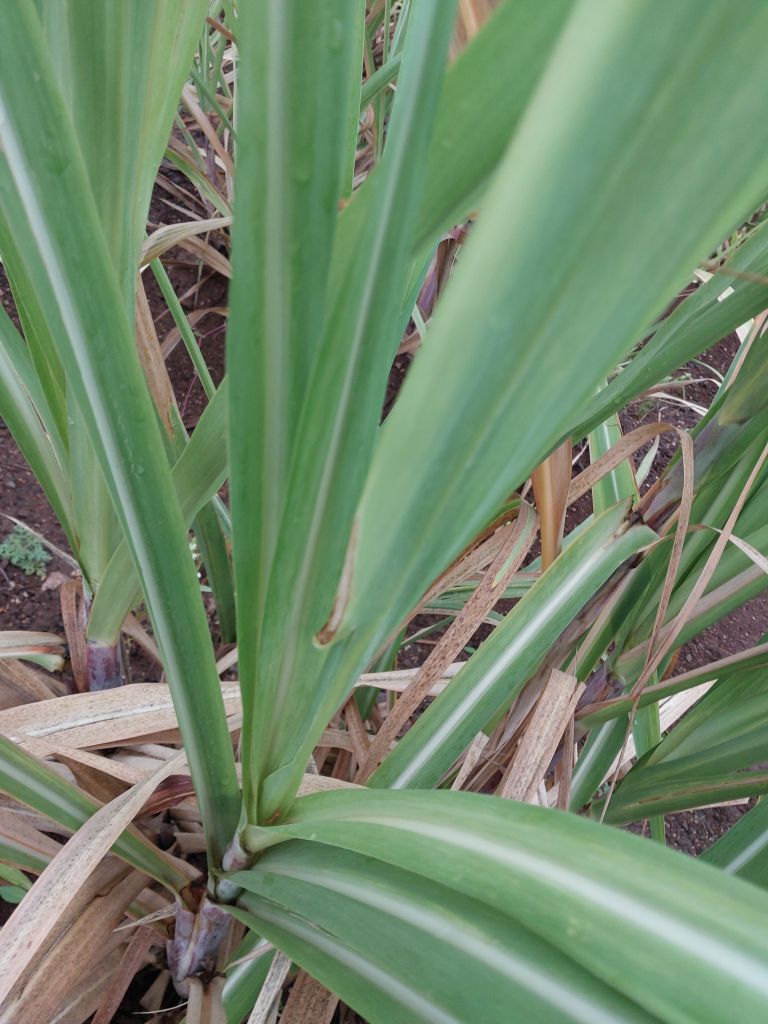
Label: Pokkah Boeng